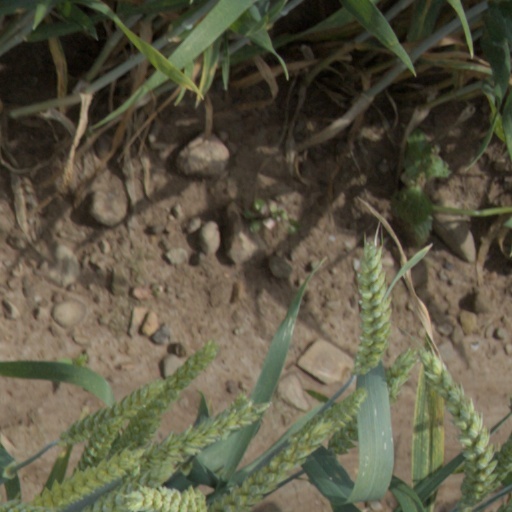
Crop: wheat